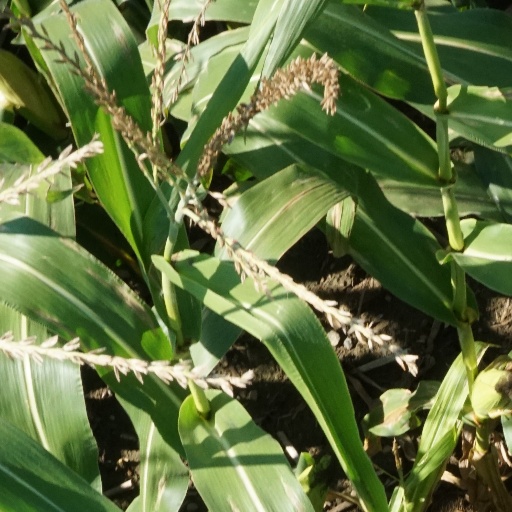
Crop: maize; corn